Sambro Island Light

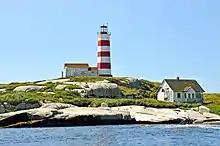

Sambro Island Lighthouse is a landfall lighthouse located at the entrance to Halifax Harbour, Nova Scotia, on an island near the community of Sambro in the Halifax Regional Municipality. It is the oldest surviving lighthouse in North America and its construction is a National Historic Event.